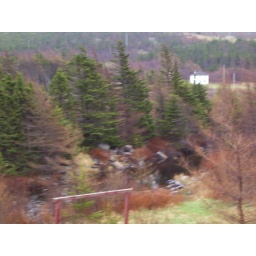
river and field in the backyard